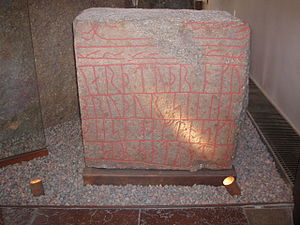
Sønder Kirkeby-stenen
Sønder Kirkeby-stenen er en runesten, fundet i Sønder Kirkeby på Falster i 1802. Stenen blev opdaget som Kvadersten i Sdr. Kirkeby kirkes nordvestlige mur. I 1809 blev den udtaget og opstillet i en niche i Rundetårn, indtil den i 1867 blev flyttet til Nationalmuseet, hvor den nu står i Runehallen. Den er opstillet, så runebåndene løber vandret, men oprindeligt har den været rejst, så runebåndene havde et lodret forløb. På siden af stenen er ristet et vikingeskib, hvoraf nu en stor del mangler efter tilhugningen til bygningselement. Stenen er Falsters eneste runesten.